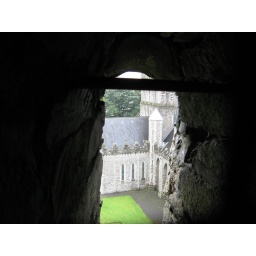
Looking out one of the thin windows on the tower by St. Brigid's Cathedral.